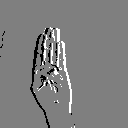
ASL letter: b